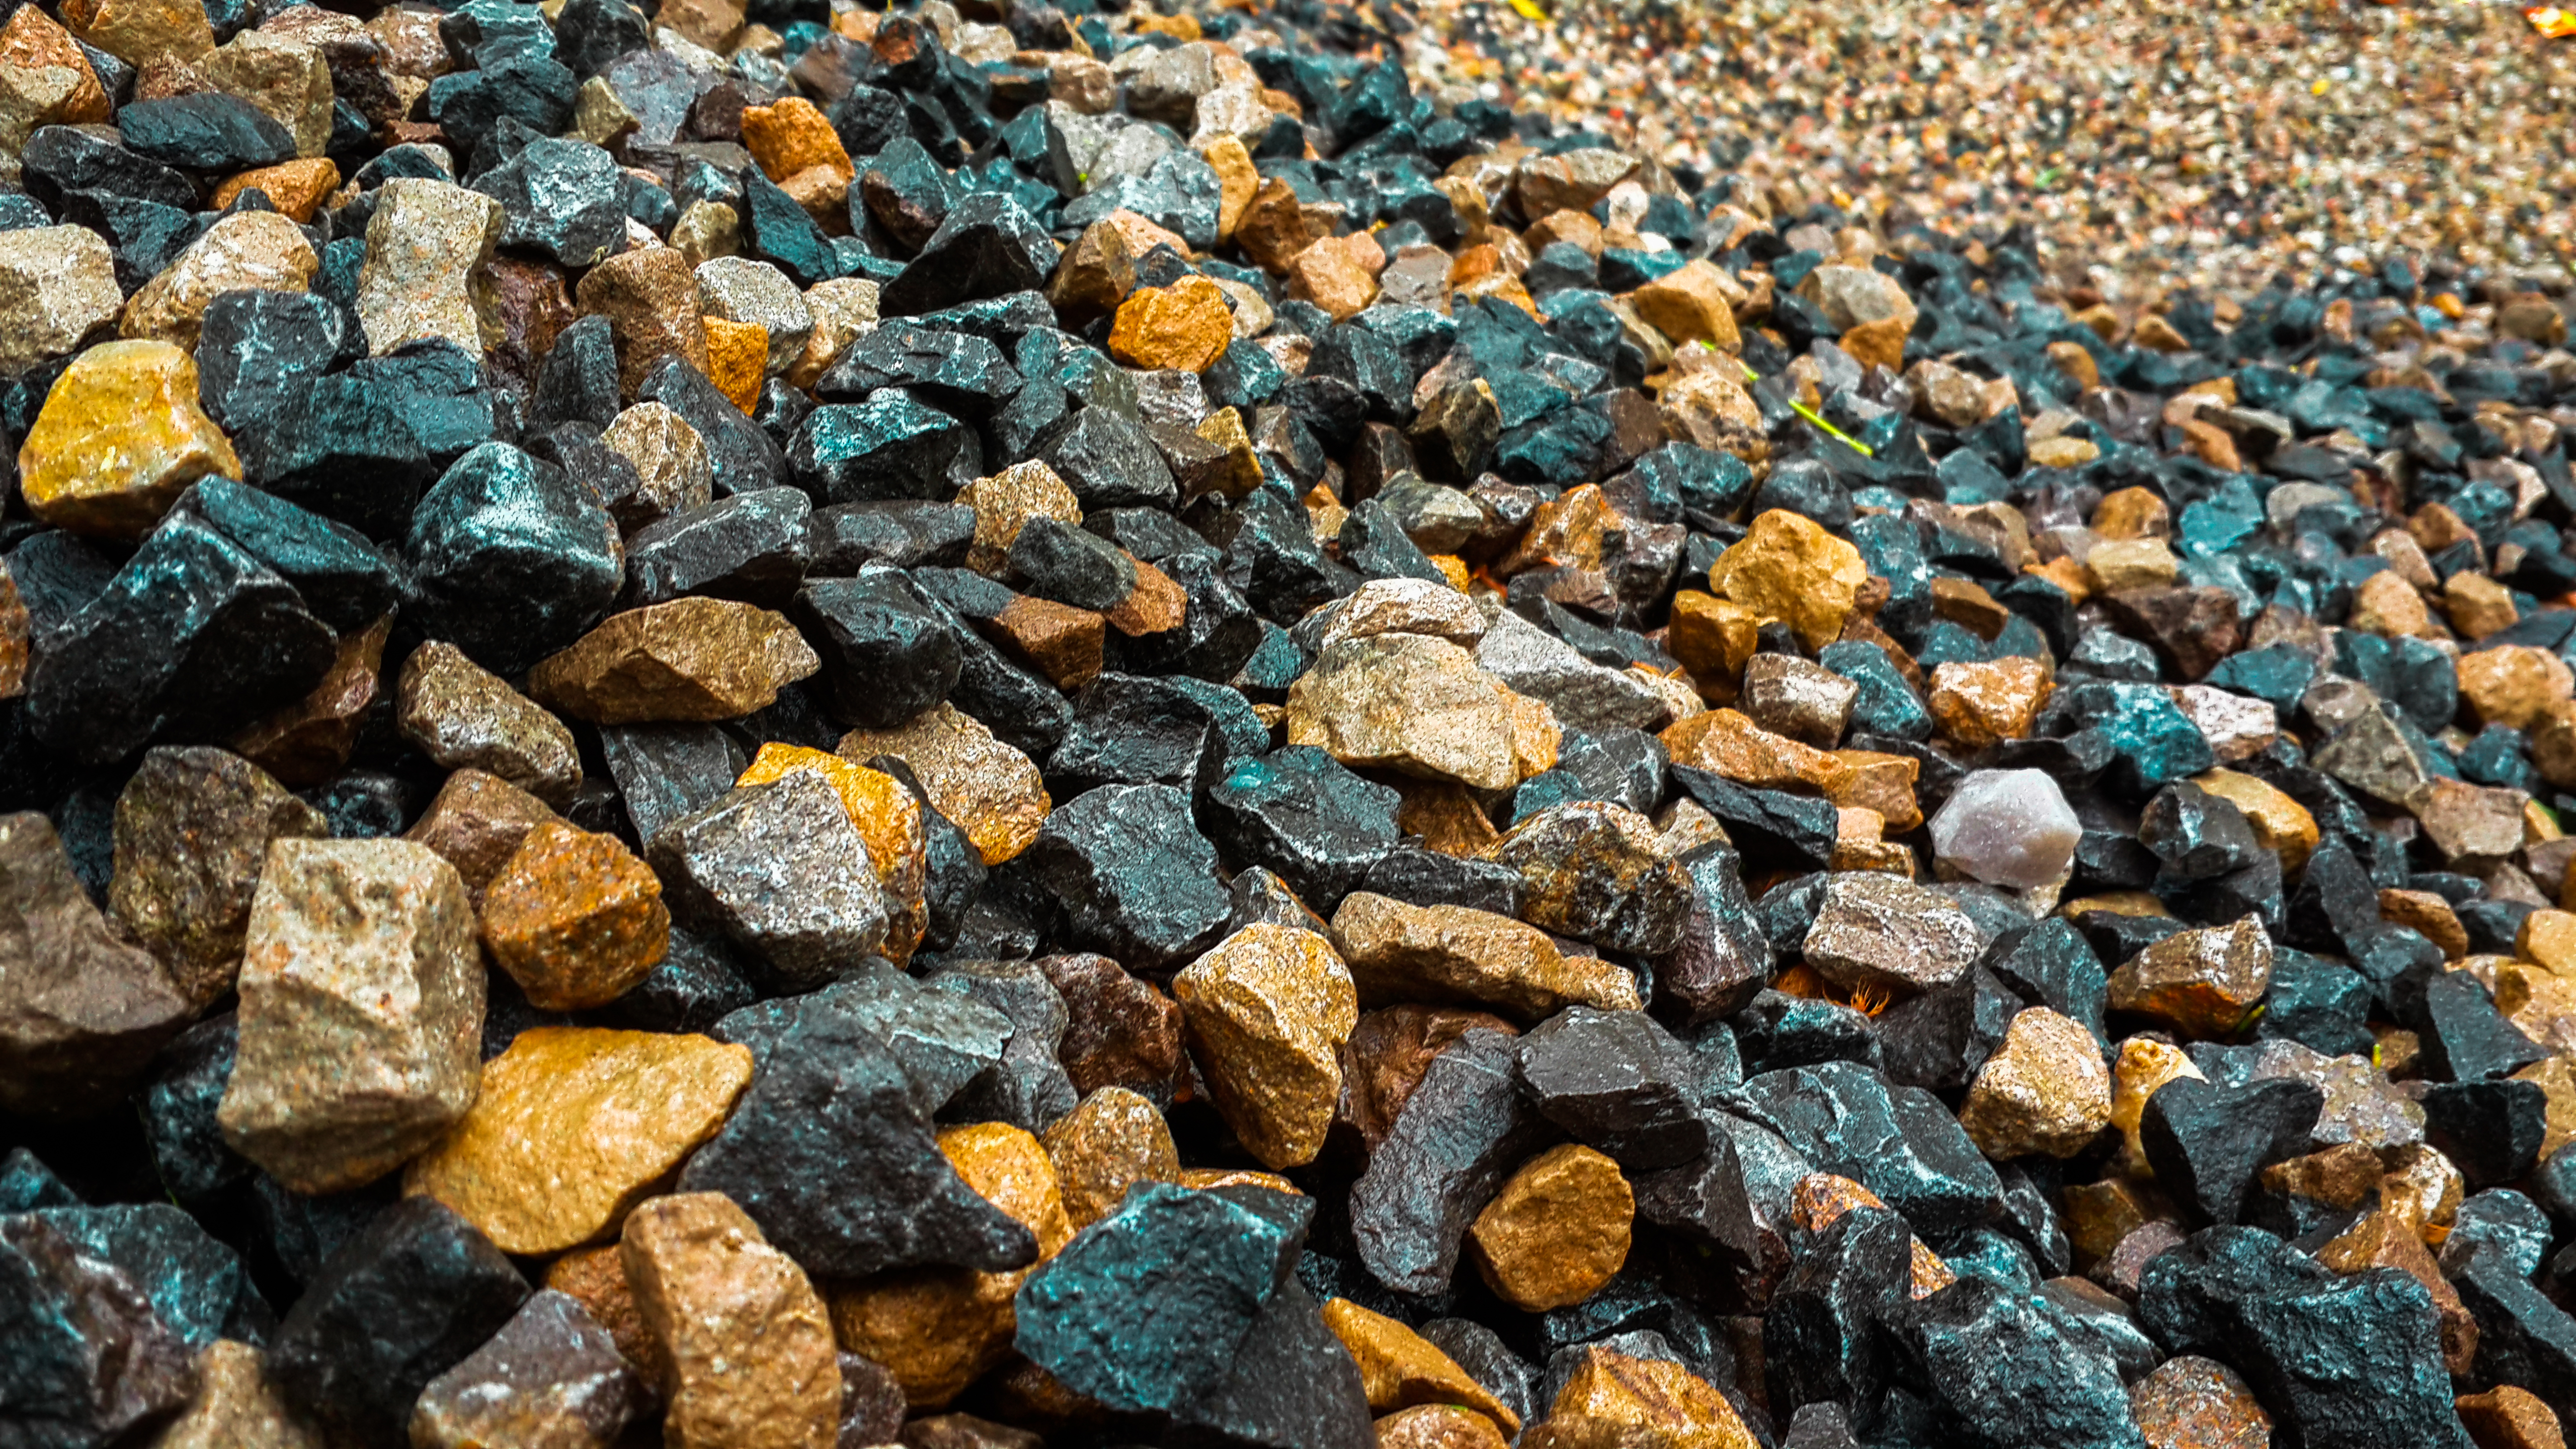
nature, rock, gravel, rubble, pebble, close up, geology, mineral, cobblestone, metal, soil